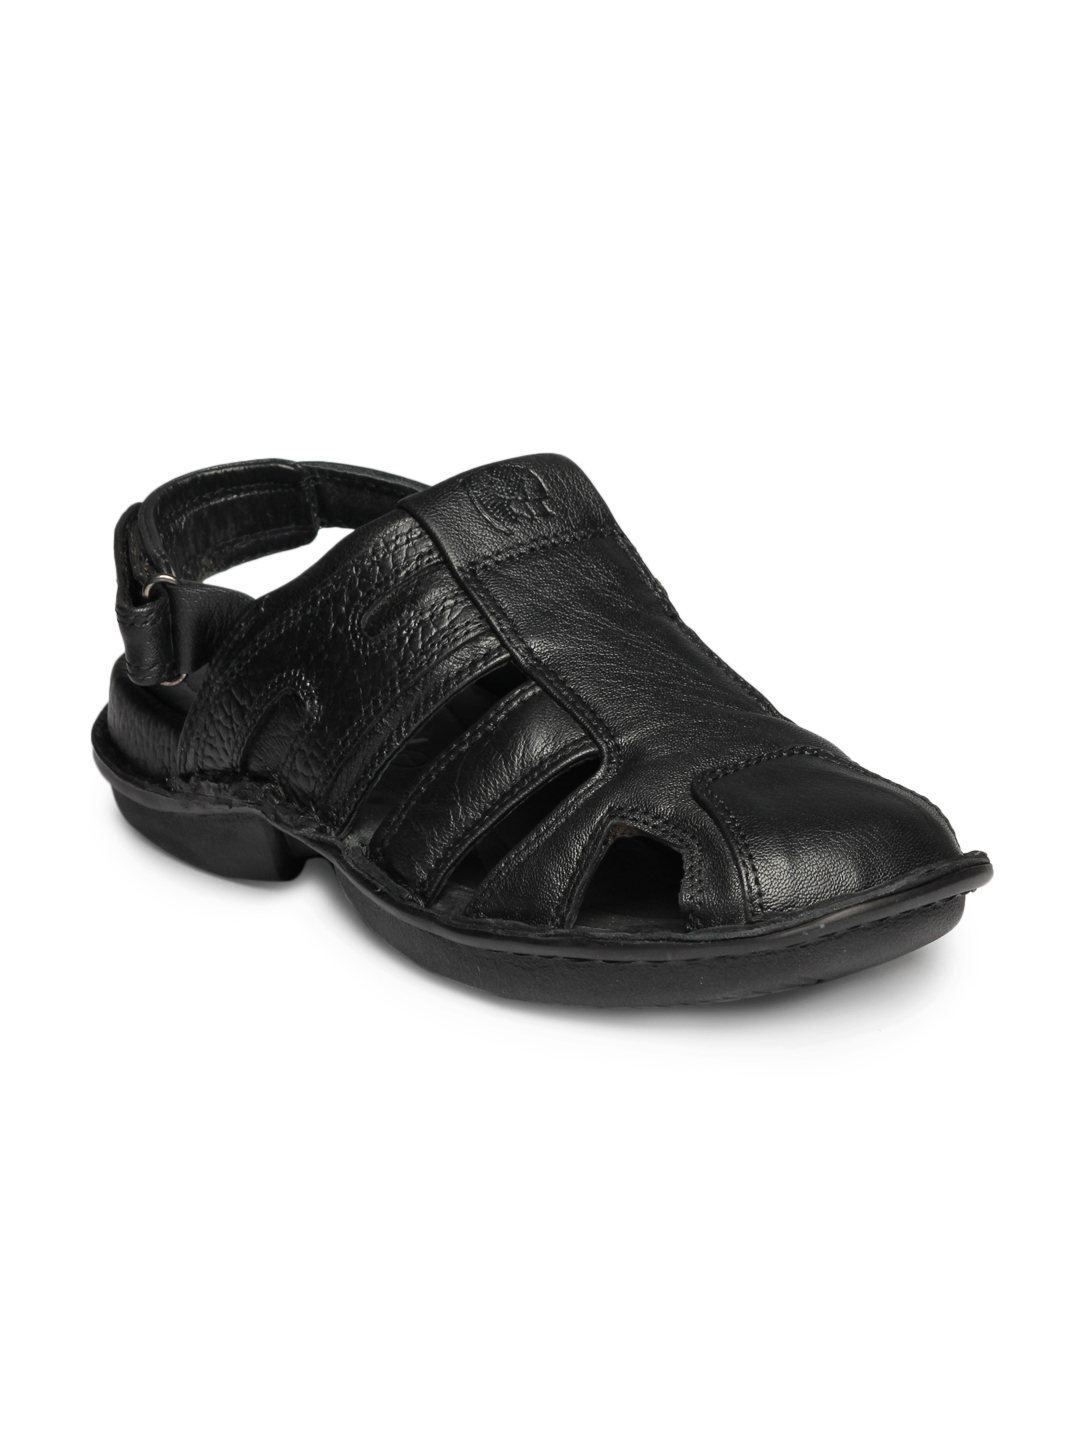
Red Chief Men Black Sandals
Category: Footwear / Sandal / Sandals
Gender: Men
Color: Black
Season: Winter 2018
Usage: Casual